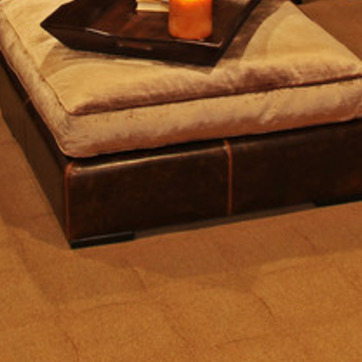
Material: leather